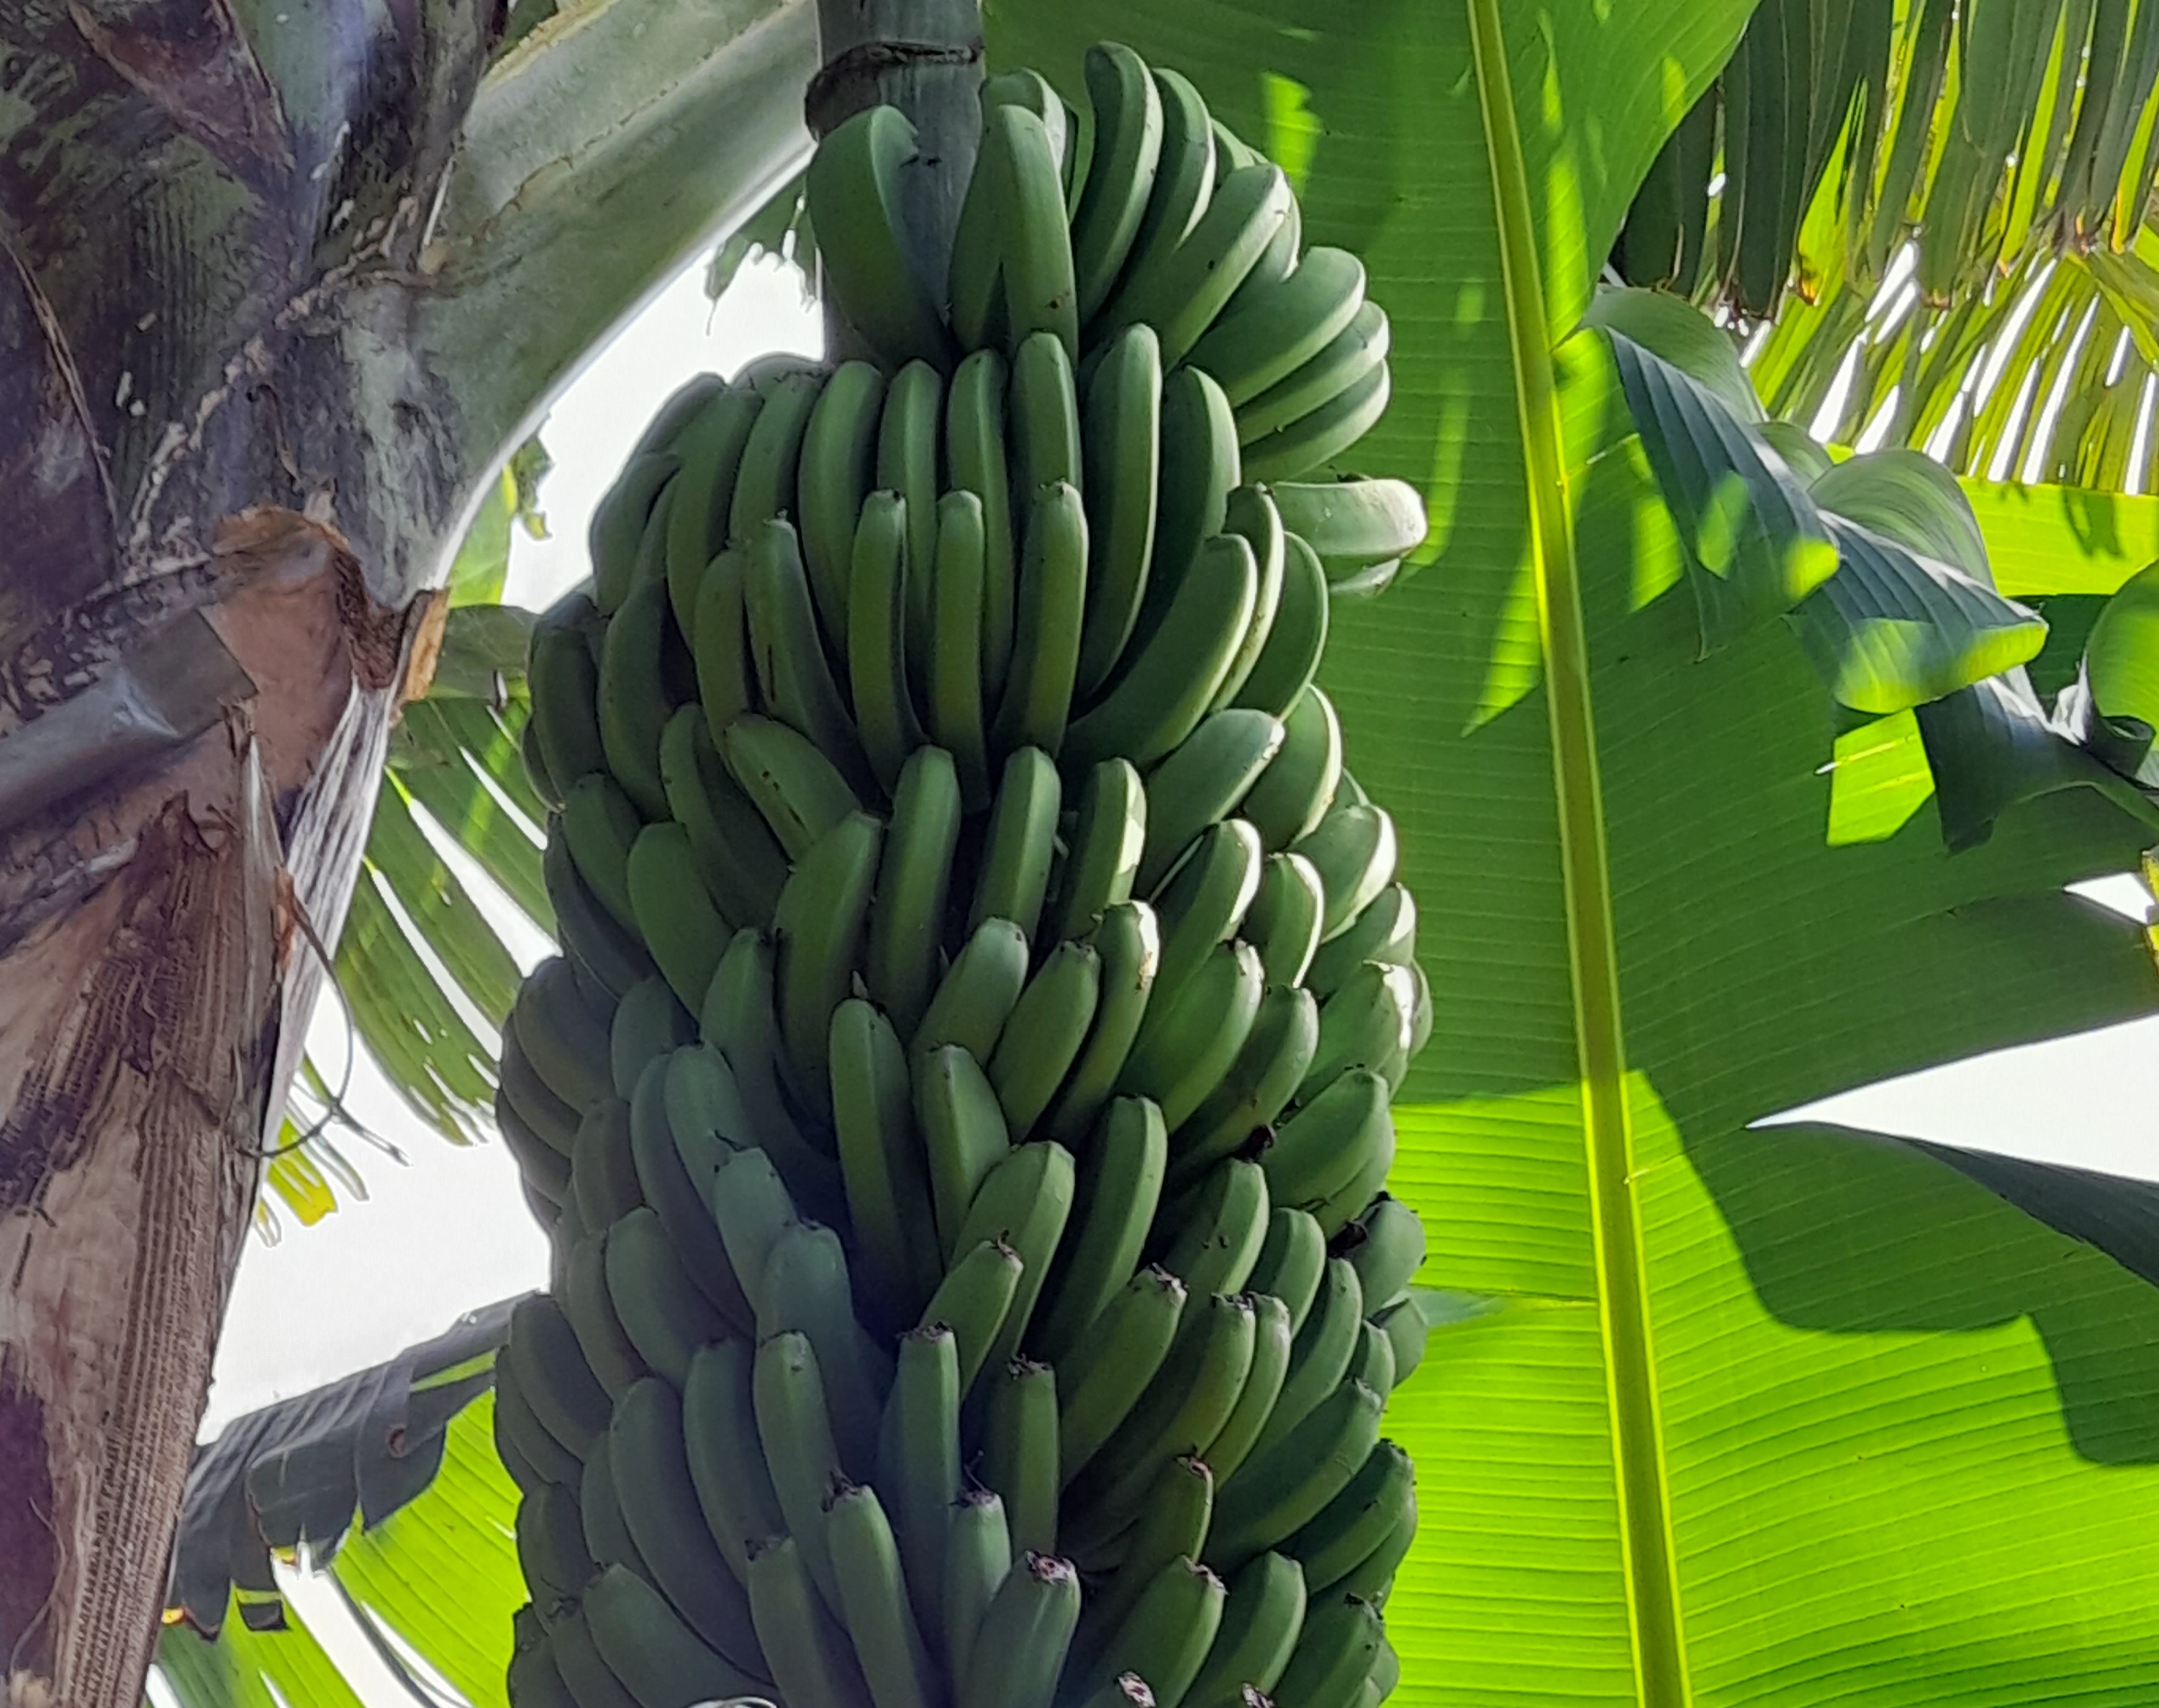
Label: Keep